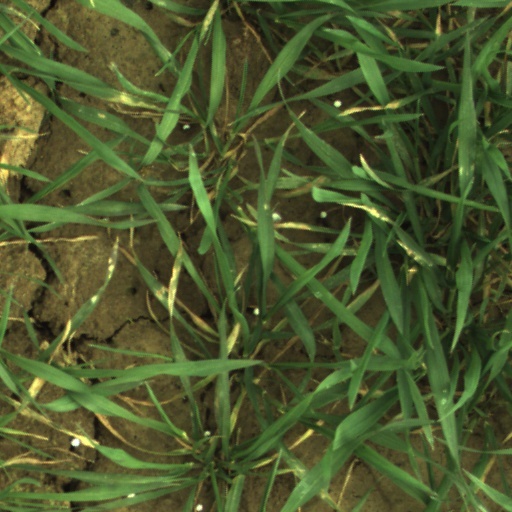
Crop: wheat